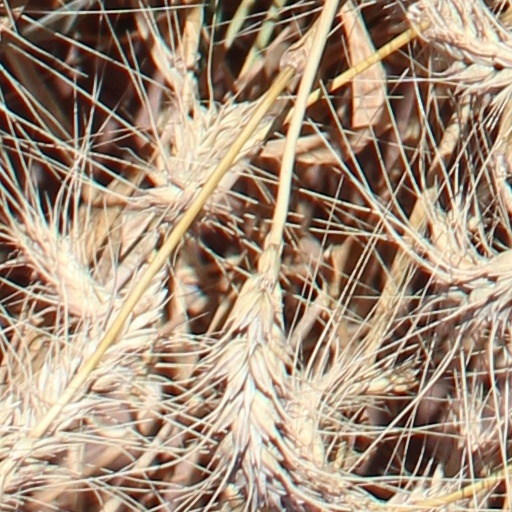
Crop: wheat